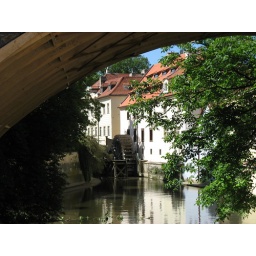
Kampa's water mill from under the Charles bridge